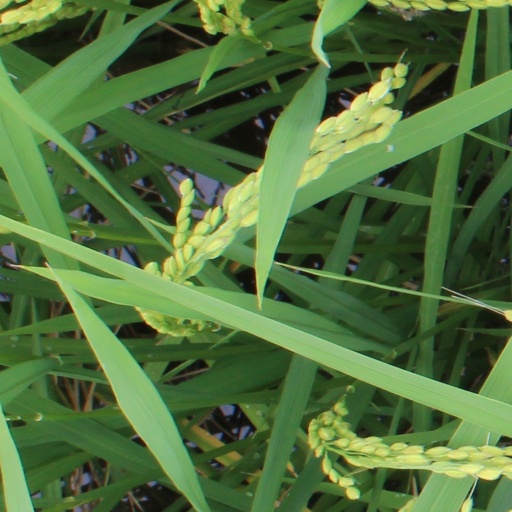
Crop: rice